Monarchies in the Americas

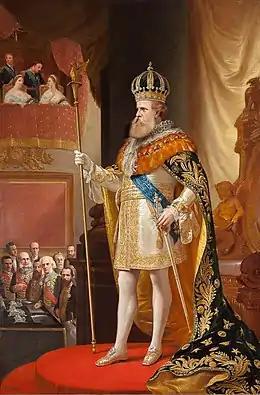
Emperor Pedro II of Brazil

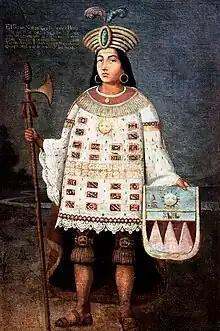
Túpac Amaru, the last "Sapa Inca" of the Neo-Inca State in Vilcabamba

Brazil was created as a kingdom on 16 December 1815, when Prince João, Prince of Brazil, who was then acting as regent for his ailing mother, Queen Maria, elevated the colony to a constituent country of the United Kingdom of Portugal, Brazil and the Algarves. While the royal court was still based in Rio de Janeiro, João ascended as king of the united kingdom the following year, and returned to Portugal in 1821, leaving his son, Prince Pedro, Prince Royal, as his regent in the Kingdom of Brazil. In September of that same year, the Portuguese parliament threatened to diminish Brazil back to the status of a colony, dismantle all the royal agencies in Rio de Janeiro, and demanded Pedro return to Lisbon. The Prince, however, feared these moves would trigger separatist movements and refused to comply; instead, at the urging of his father, he declared Brazil an independent Nation on 7 September 1822, leading to the formation of the Empire of Brazil, a constitutional monarchy.